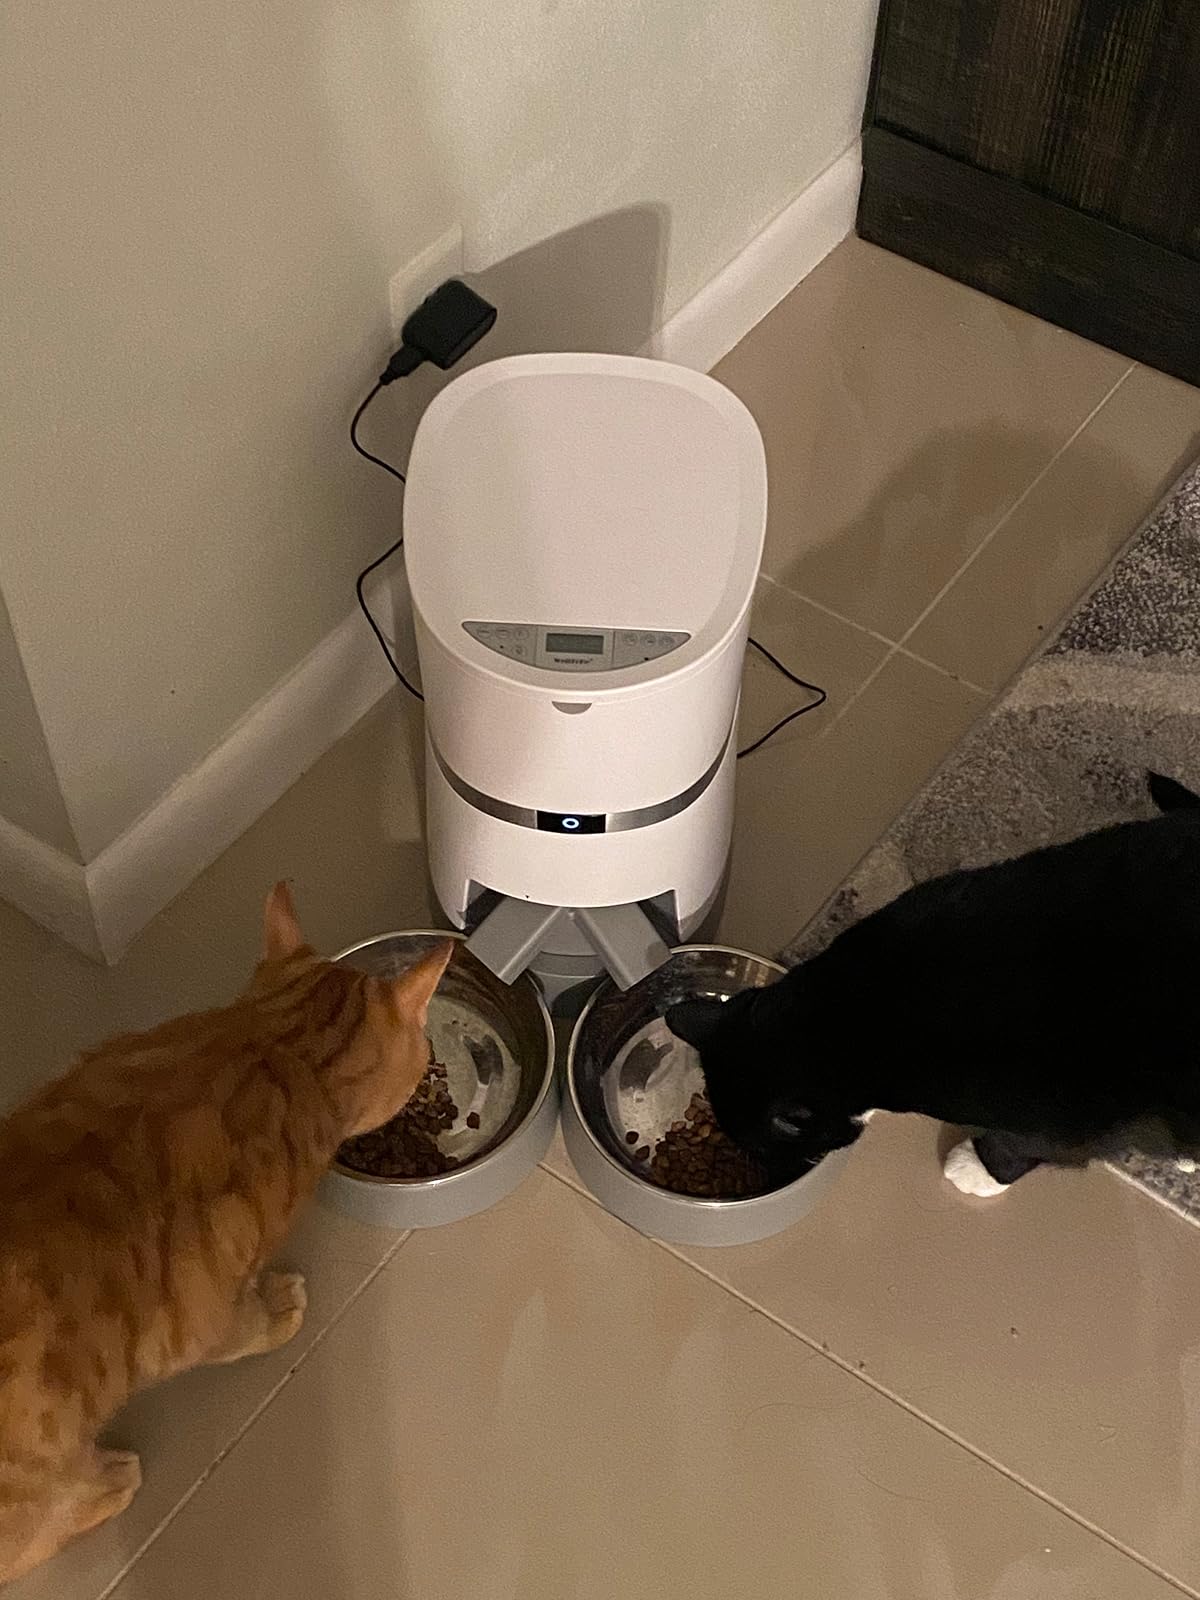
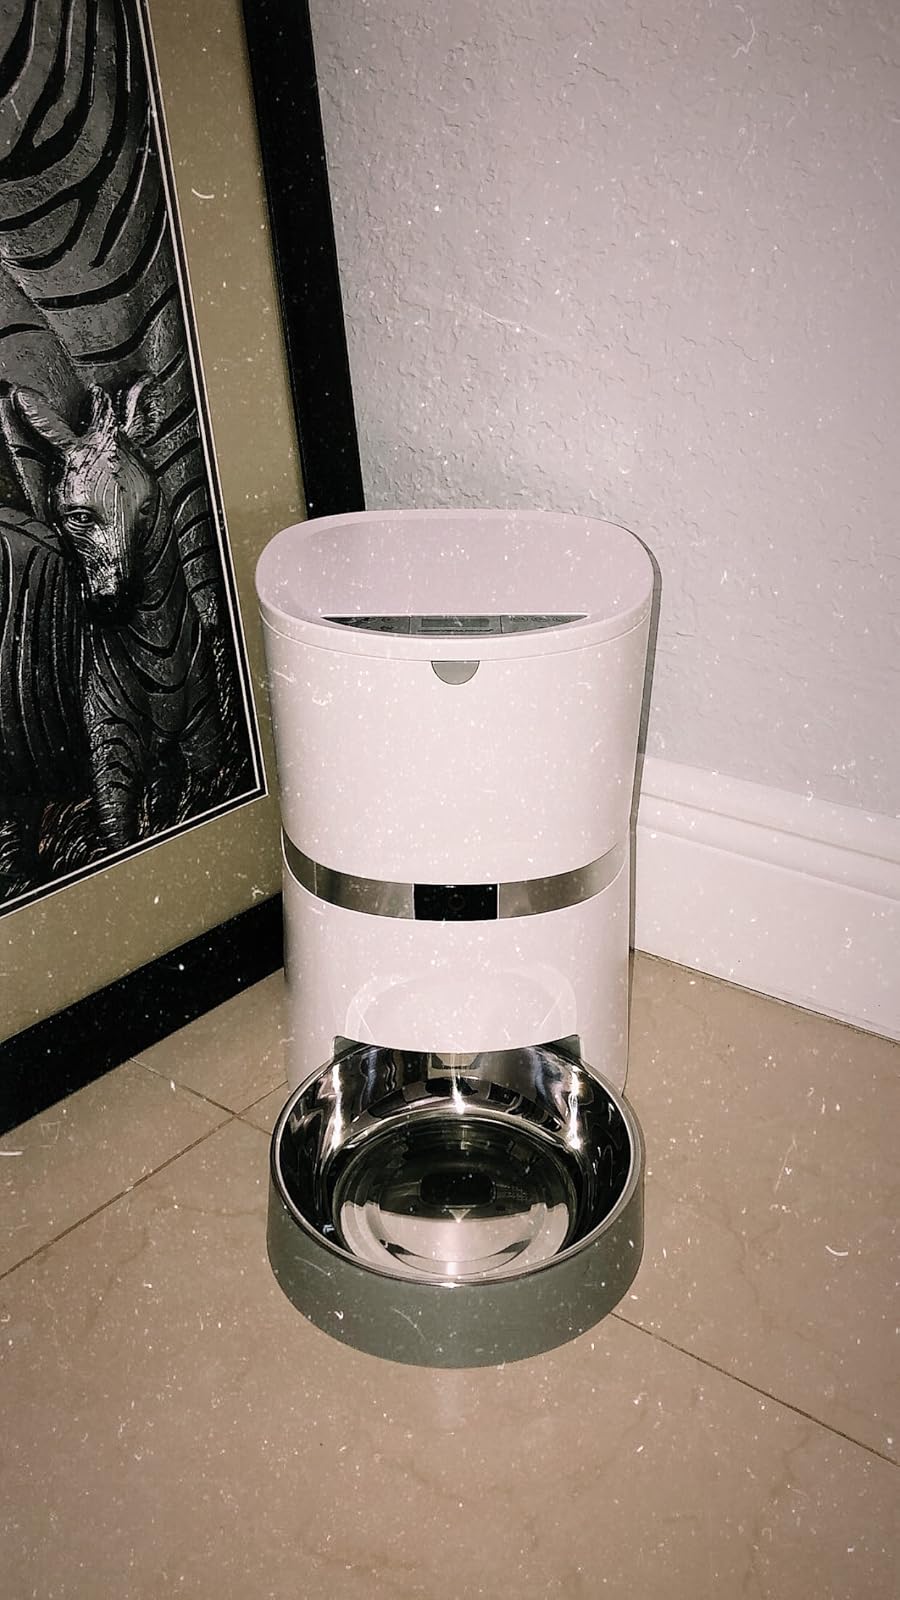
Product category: items_feeder
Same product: no